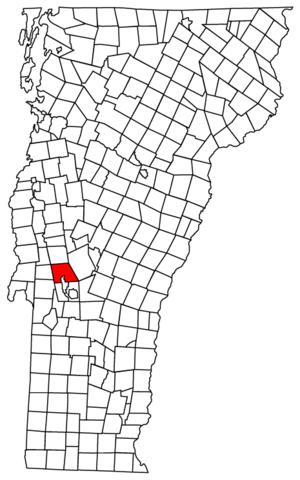
Pittsford est une ville américaine située dans le comté de Rutland, dans l'État du Vermont.